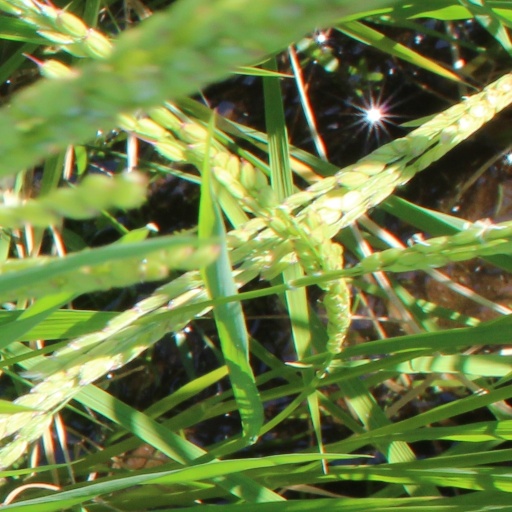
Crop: rice